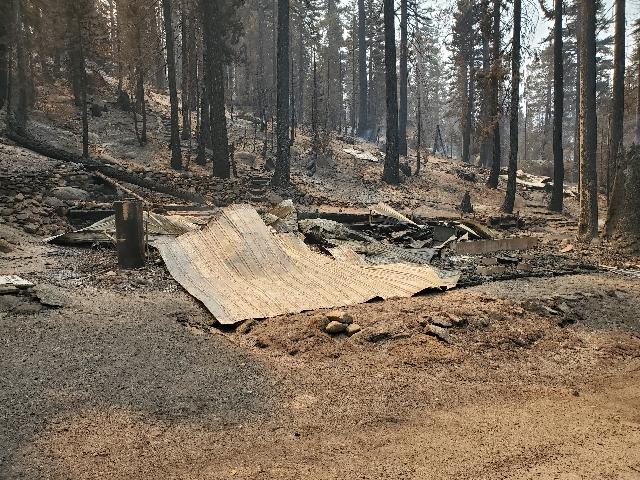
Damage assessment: destroyed